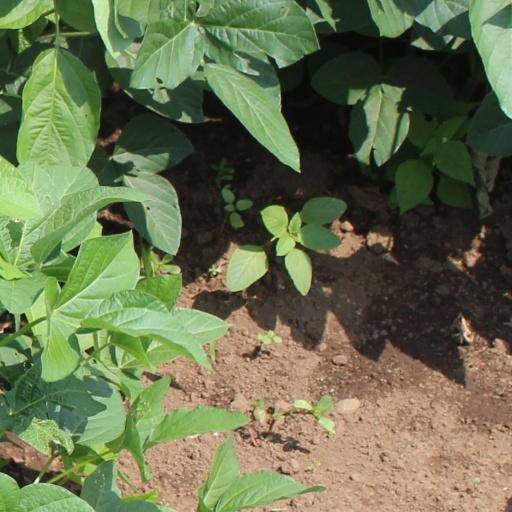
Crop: soybean